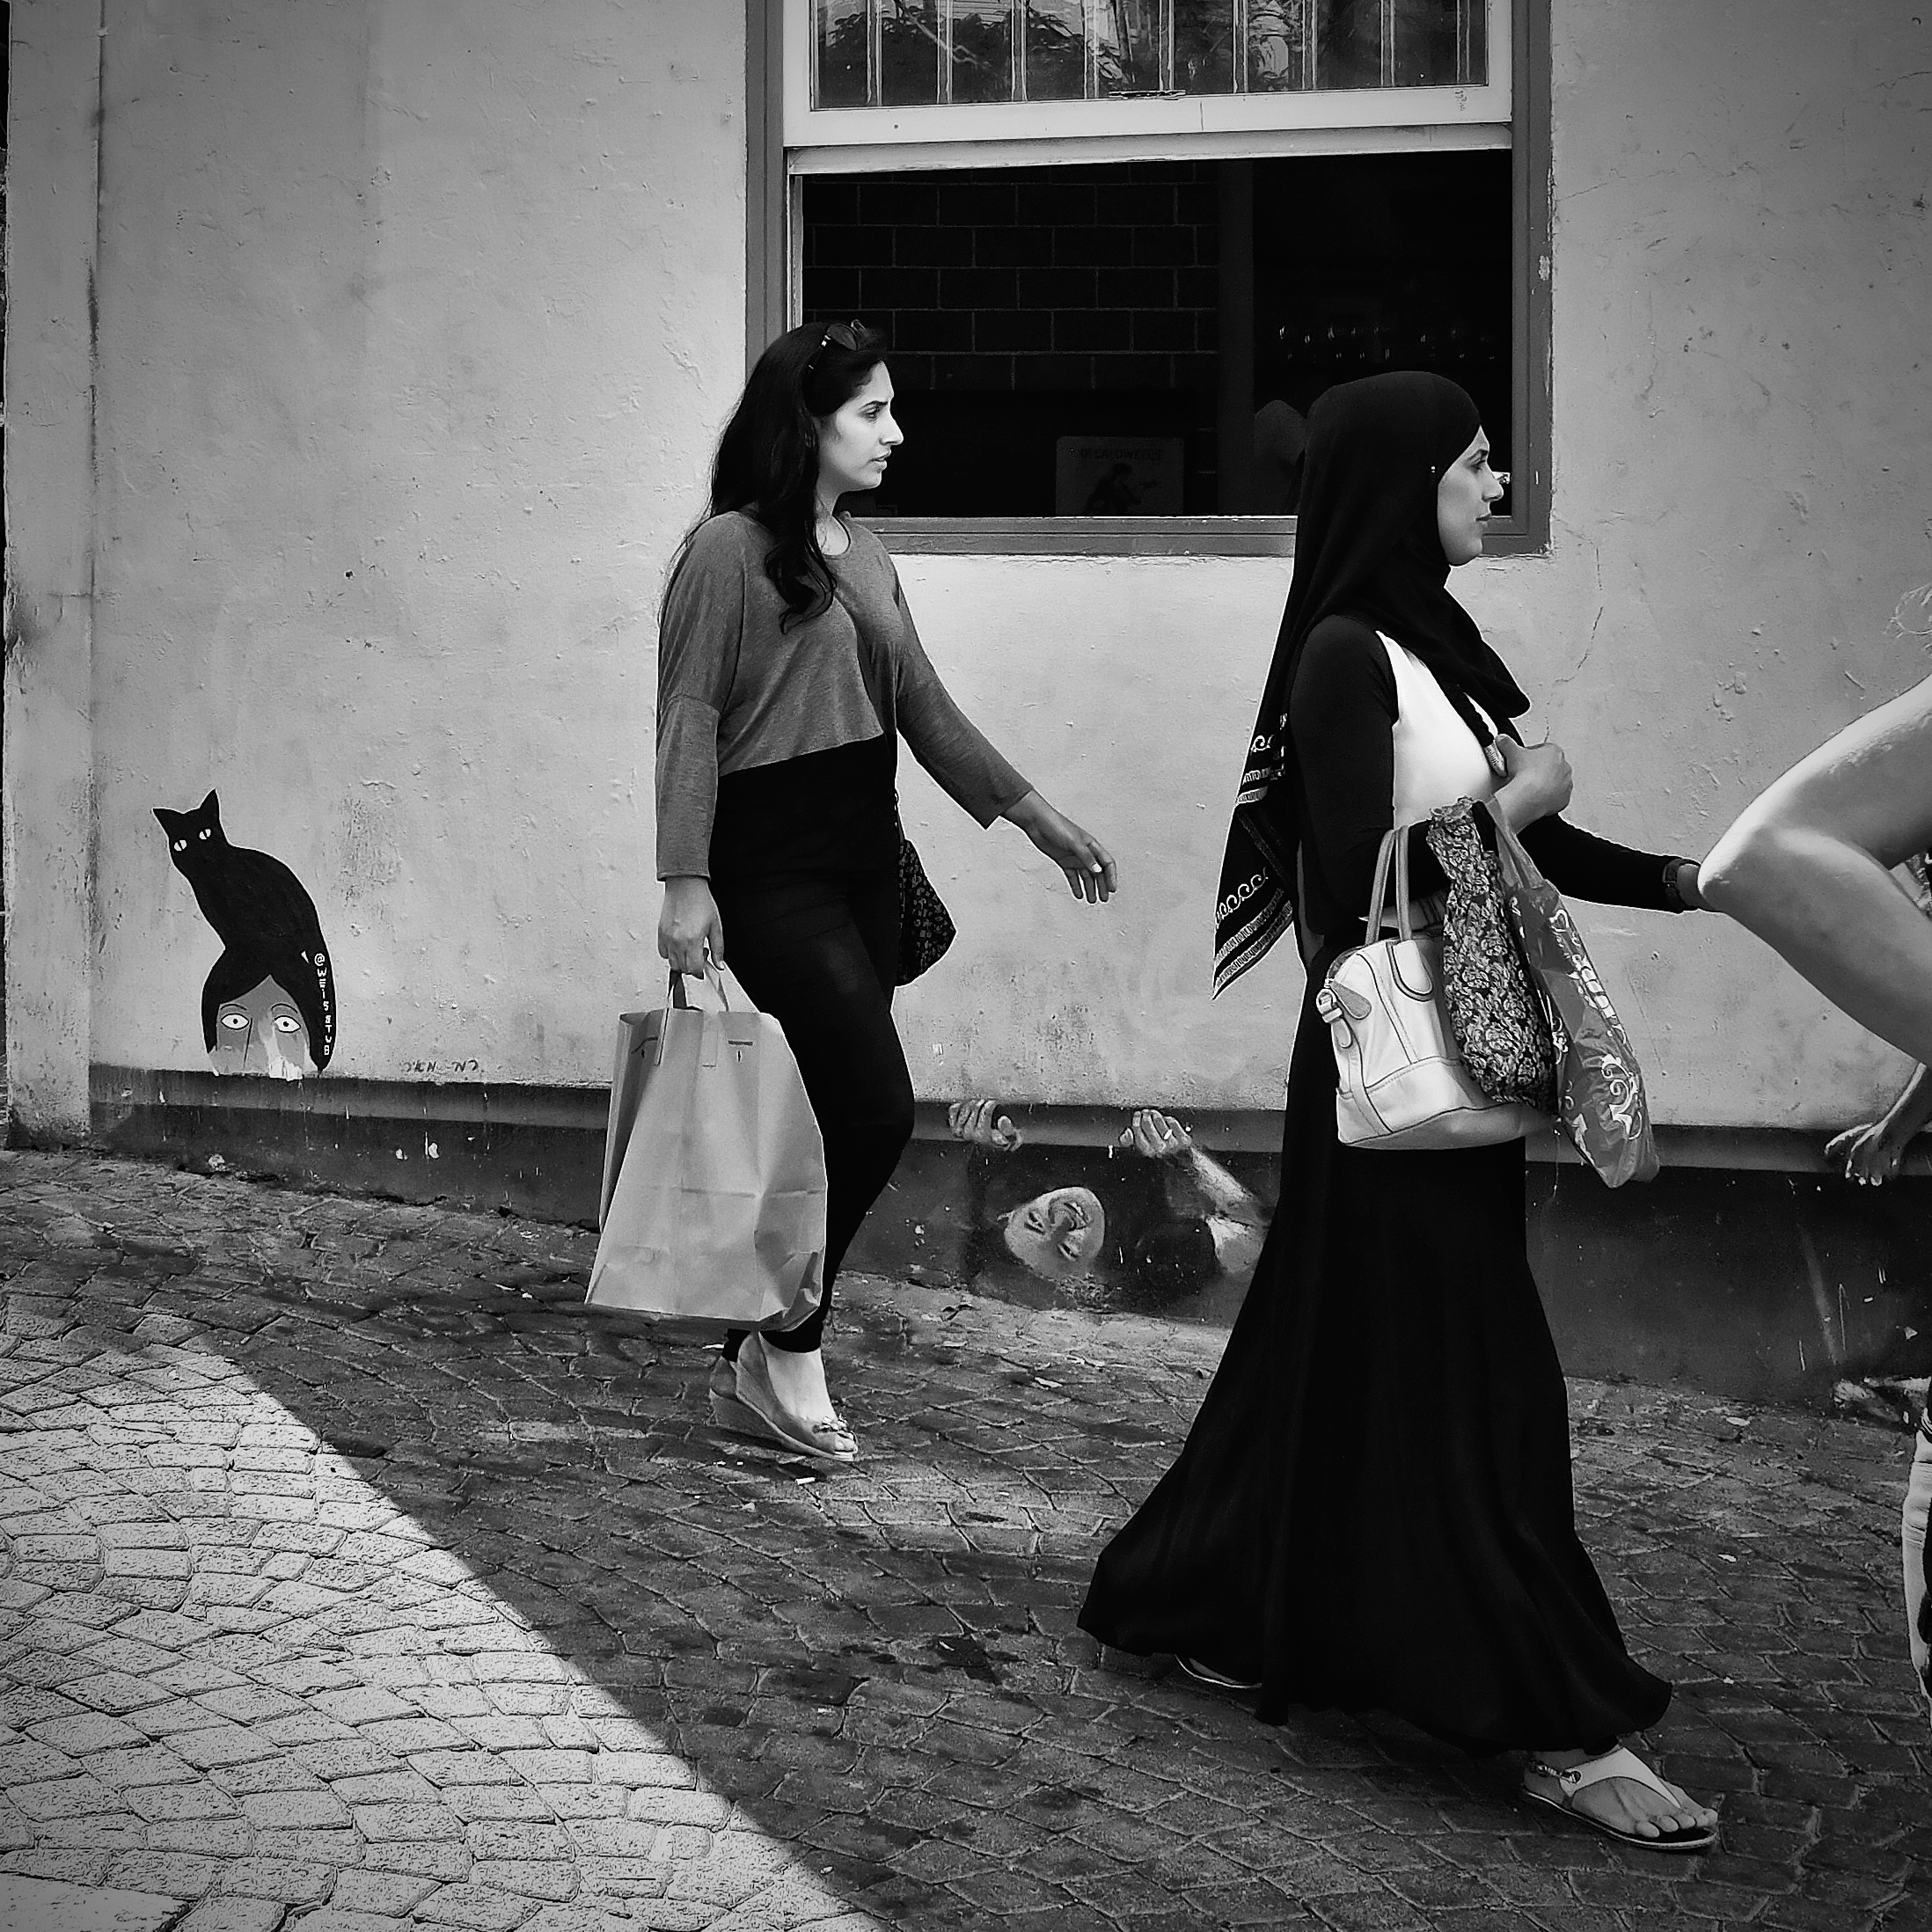
walking, black and white, road, white, street, photography, fujifilm, dance, color, fashion, shopping, black, monochrome, performance art, bw, blackandwhite, dress, infrastructure, x100, photograph, mural, fuji, x100s, israel, squareformat, telaviv, ramimeiri, monochrome photography, film noir